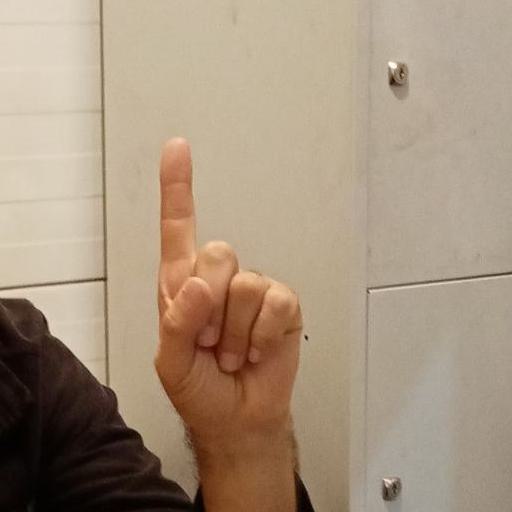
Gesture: one